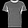
Label: T - shirt / top